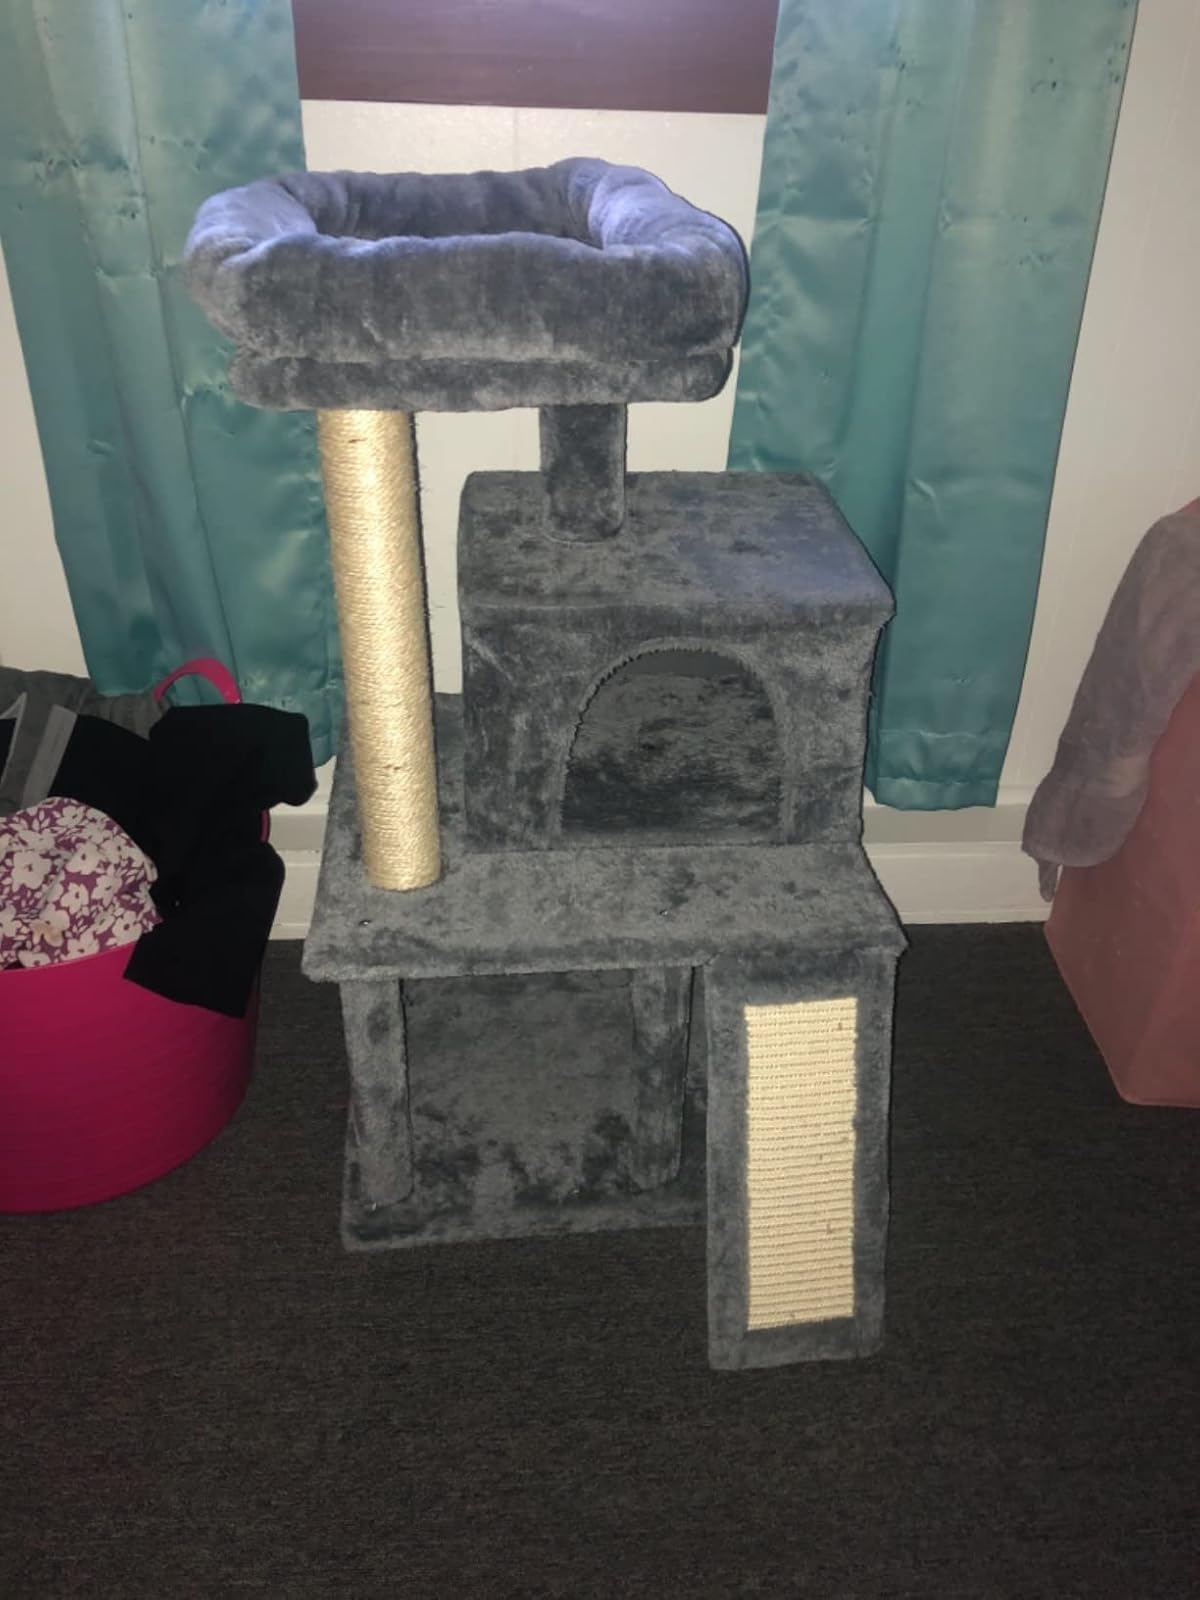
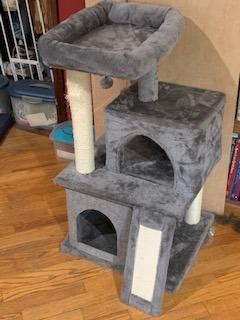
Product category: items_cat tree
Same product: yes